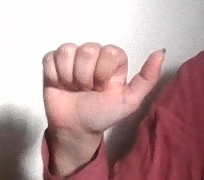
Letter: dhad